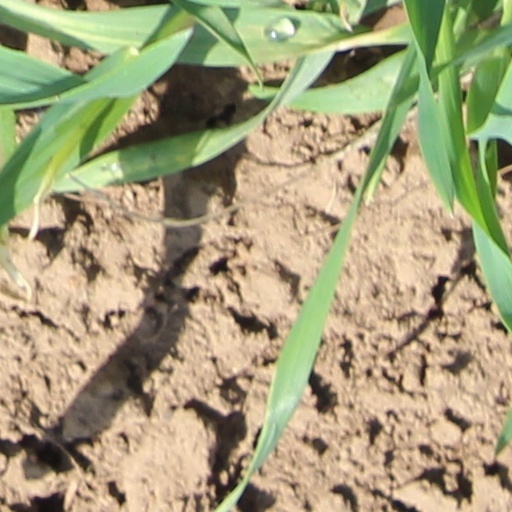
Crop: wheat